Tower Hill Postern

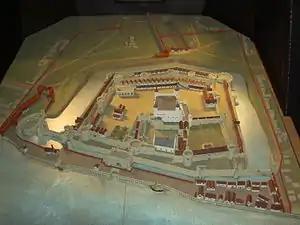
The Postern in context - the Postern, coloured red, is at the end of the London Wall, just above the moat on the picture.

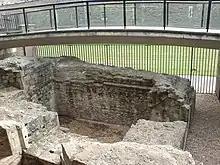
Foundations of the Tower Hill Postern

There is no evidence for a gateway on the site earlier than the building erected by Edward I around 1297-1308, and no reason for there to have been a gateway there before the expansion of the Tower of London. There are a number of circumstantial arguments including arguments based on road alignments, records of parochial disputes and indirect references by William Fitzstephen to indicate that there may have been a gateway further south that was replaced when much of the wall was demolished as part of the expansion of the Tower.